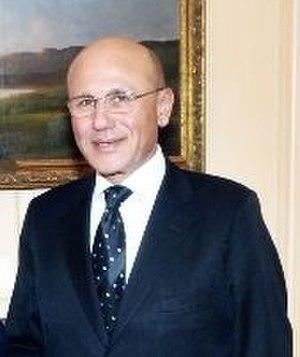
Mehmet Ali Talat, le deuxième président de Chypre du Nord. Русский: Мехмет_Али Талат, второй президент Северного Кипра. Suomi: Mehmet Ali Talat, toinen Pohjois-Kyproksen presidentti.
Mehmet Ali Talat, né le 6 juillet 1952 à Kyrenia, est un homme d'État nord-chypriote, président de la République turque de Chypre du Nord de 2005 à 2010.